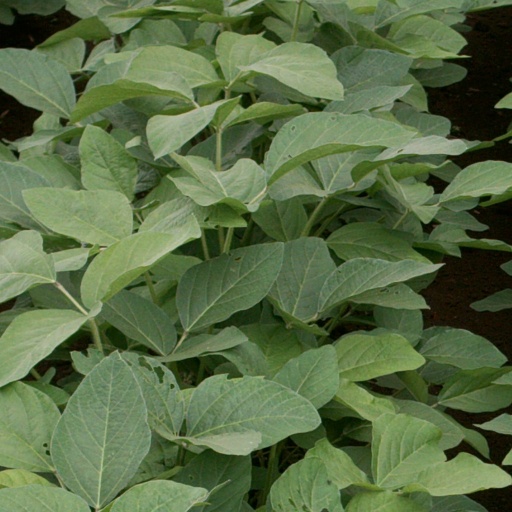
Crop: soybean